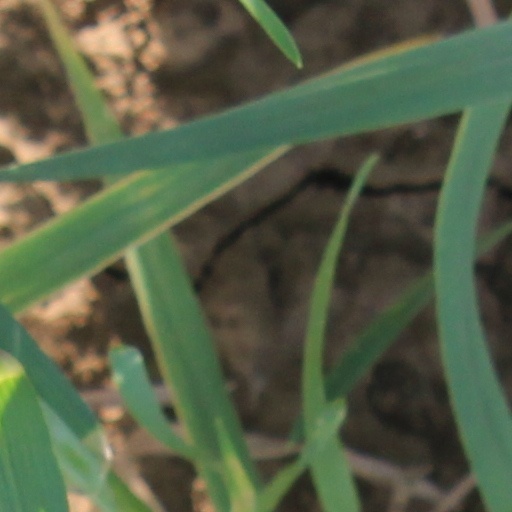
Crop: wheat